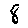
Label: 8